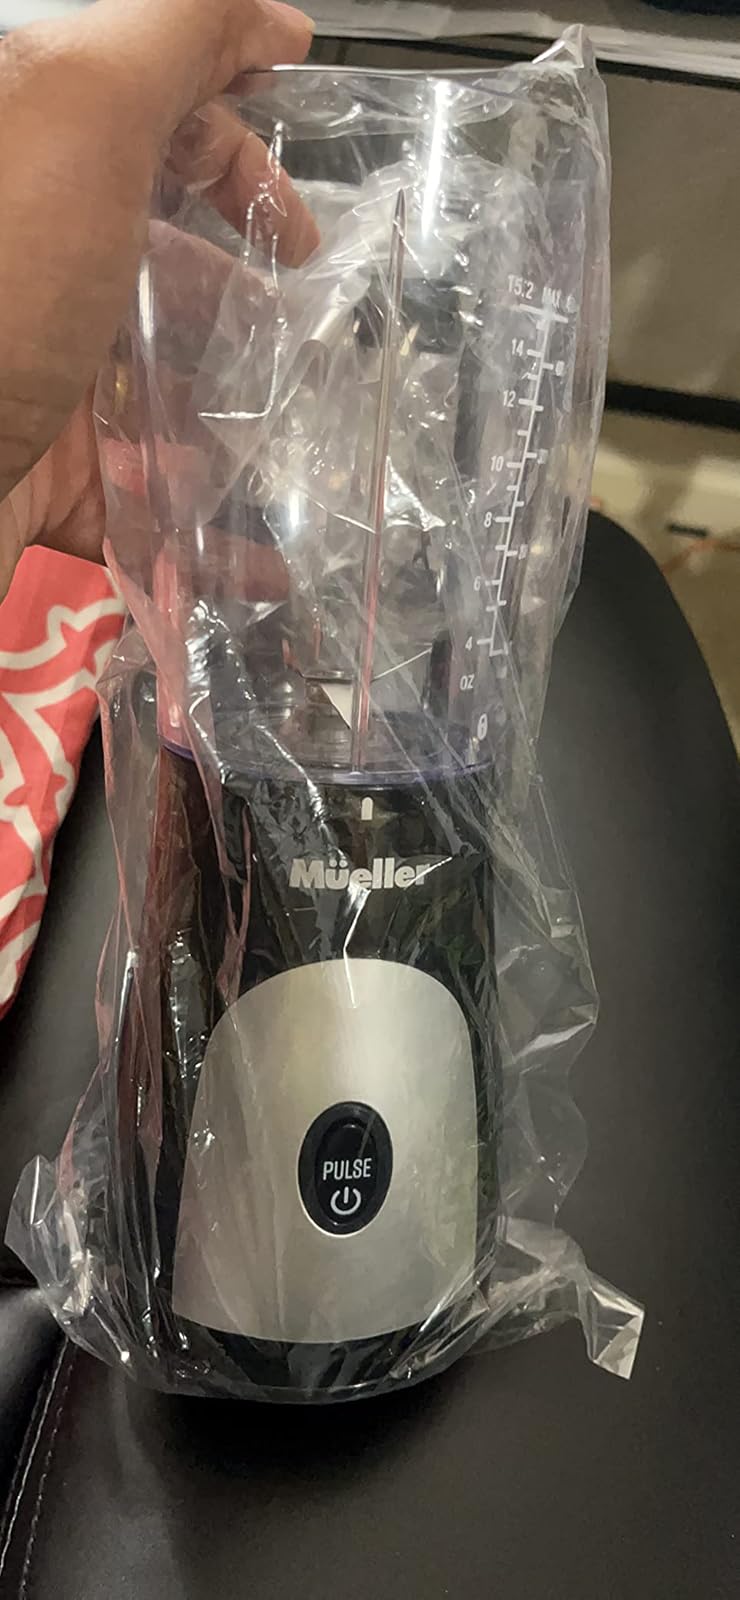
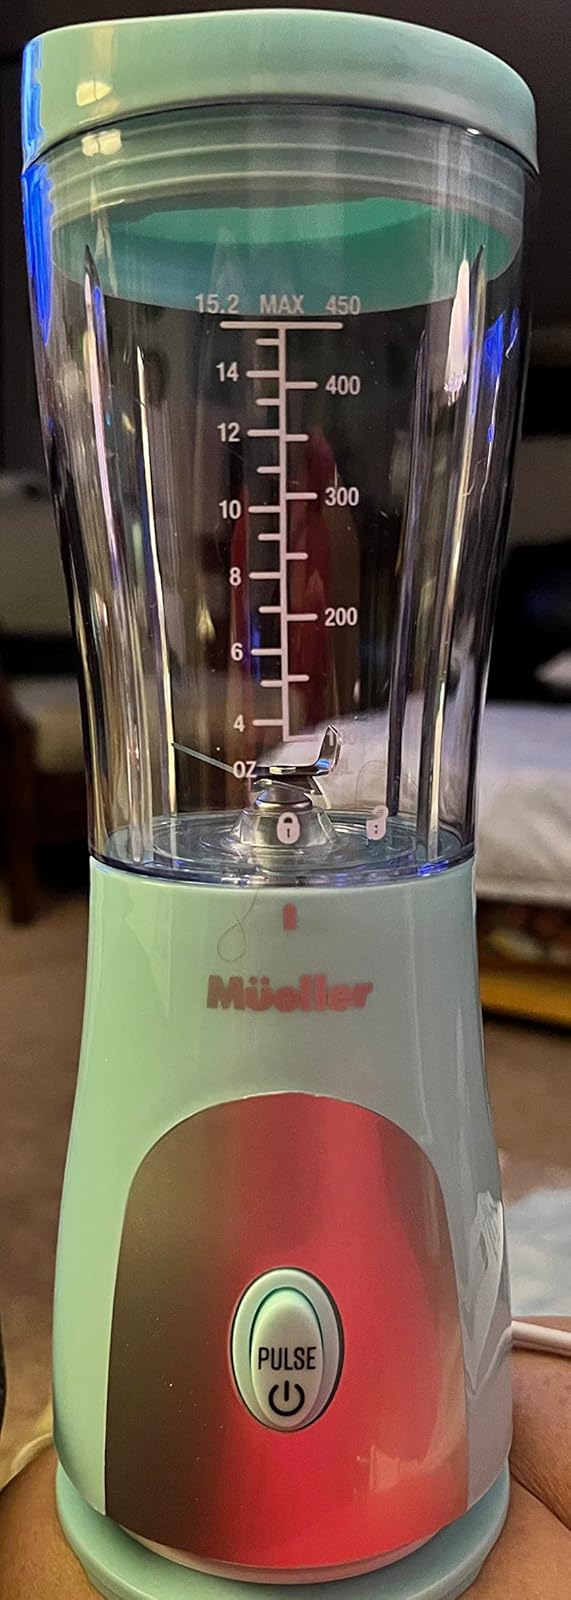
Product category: items_blender
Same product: no